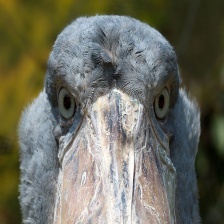
Species: SHOEBILL
Scientific name: BALAENICEPS REX